Variations on a Theme of Chopin (Rachmaninoff)

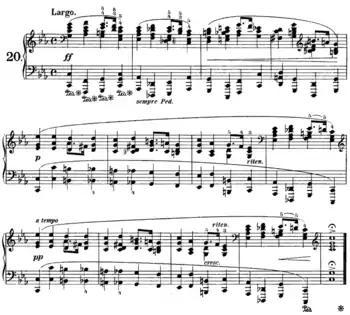
Chopin's Prelude No. 20 in C minor. Rachmaninoff uses only the first 8 bars plus end-chord, and changes the E in the last chord of bar 3 to E.

Variations on a Theme of Chopin ("Variatsii na temu F. Shopena"), Op. 22, is a group of 22 variations on Frédéric Chopin's Prelude in C minor (Op. 28, No. 20), composed by Sergei Rachmaninoff in 1902–03. In the first edition, it is noted that 3 of the variations and the final Presto section can be omitted if the performer wishes.